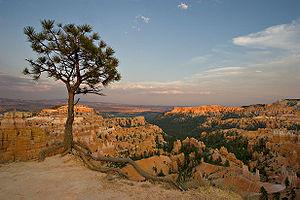
(Pinus ponderosa) dans le parc national de Bryce Canyon